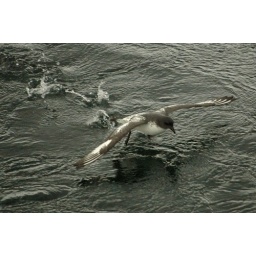
Pintado (Cape) petrels flying around the ship